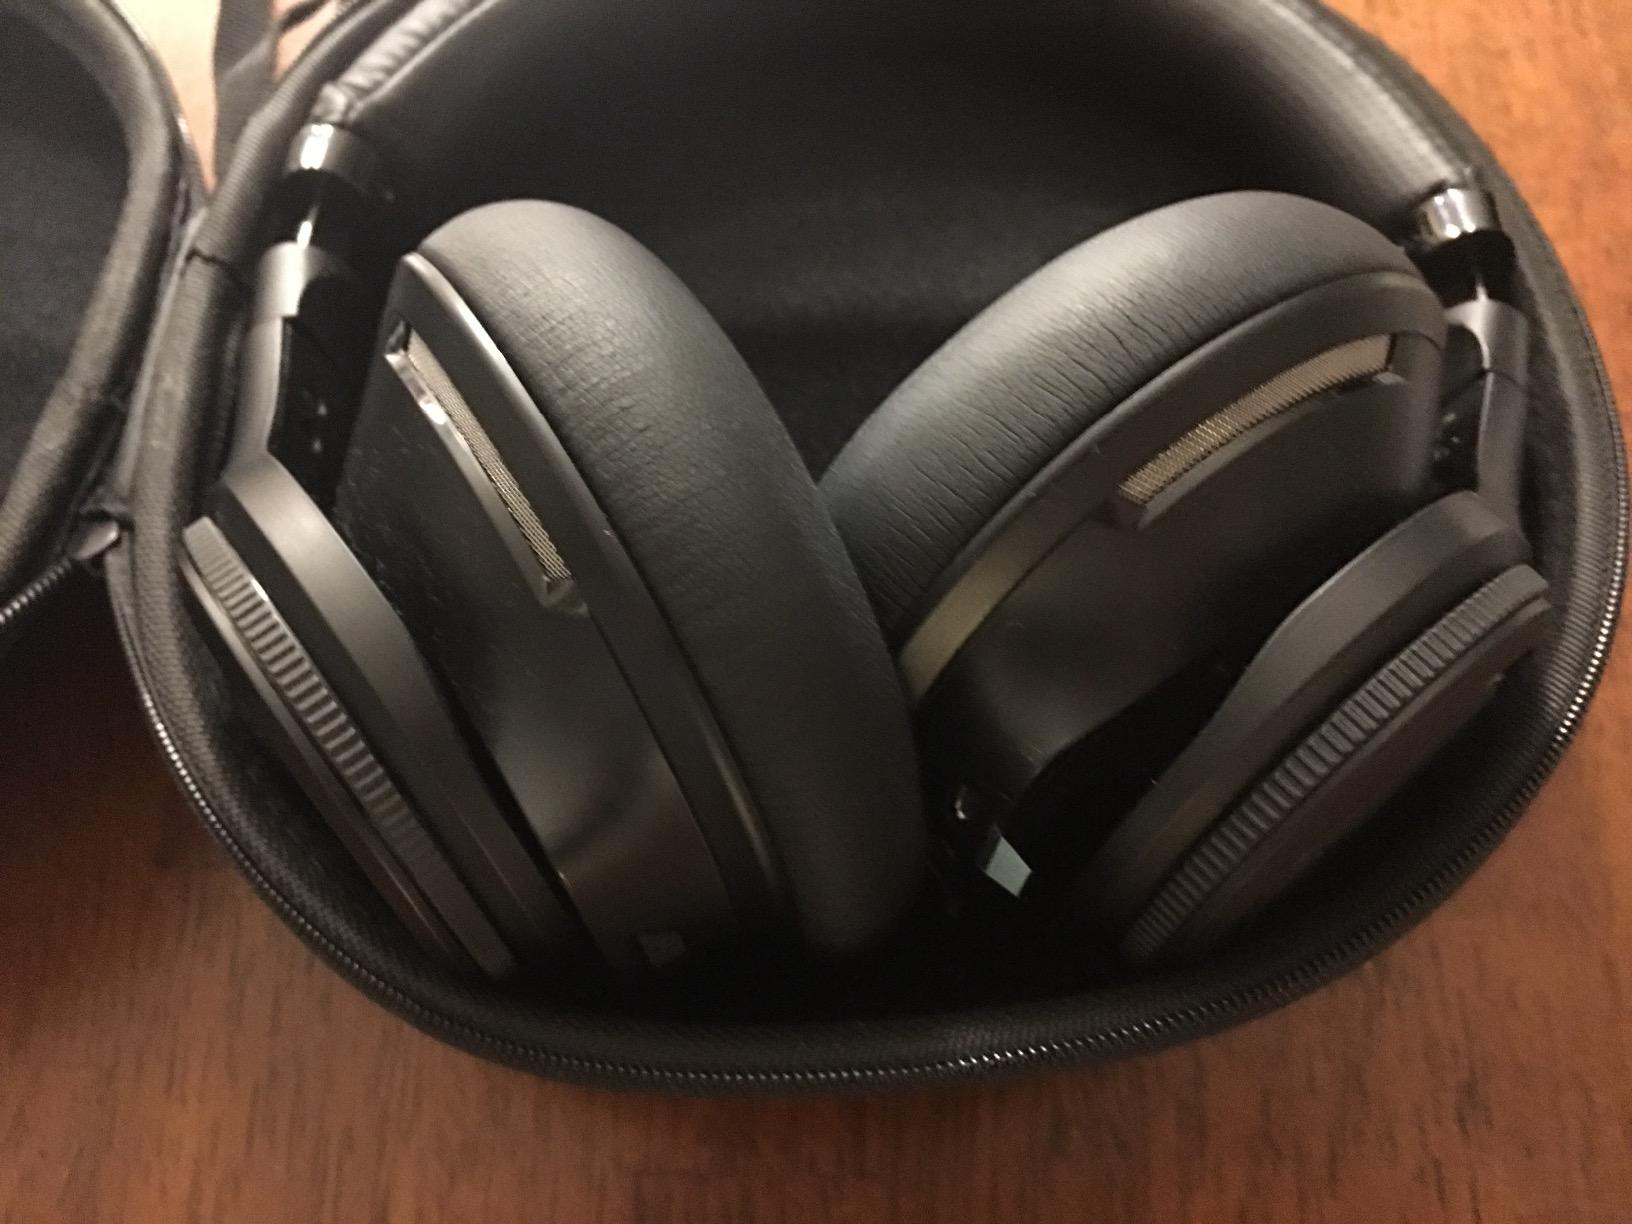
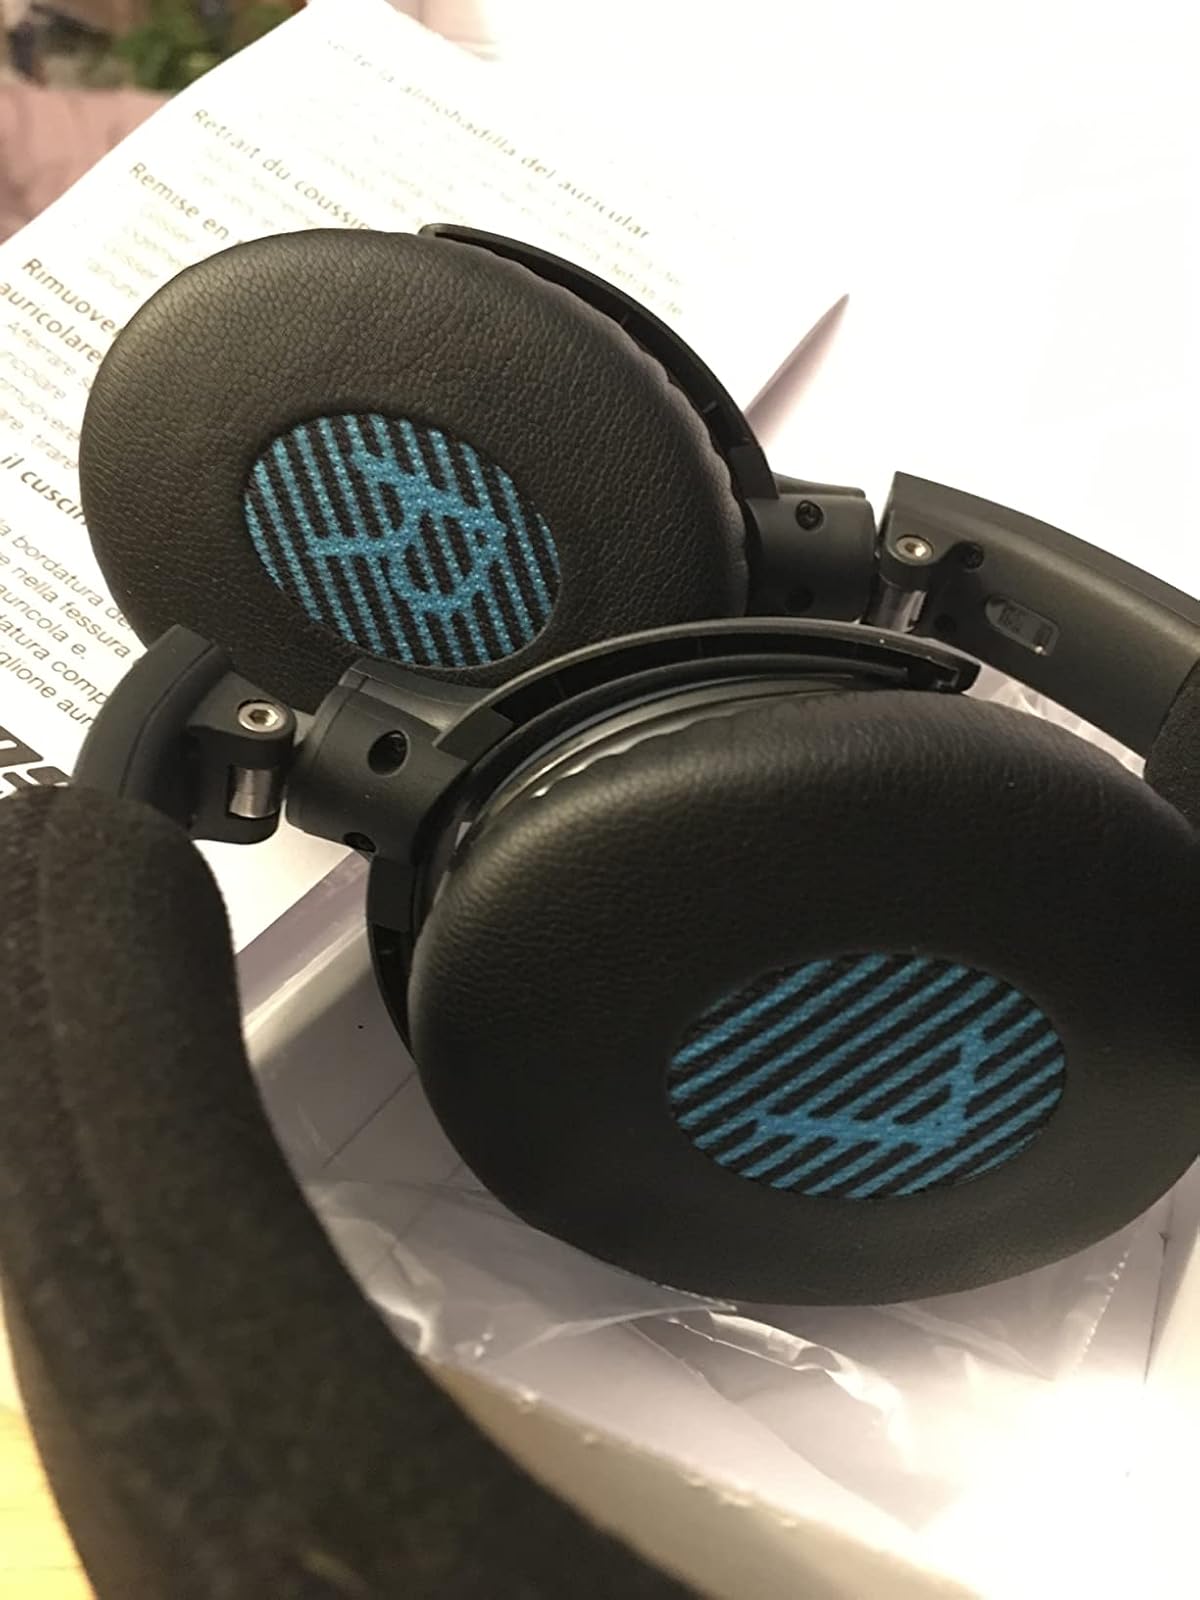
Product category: headphones
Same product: no